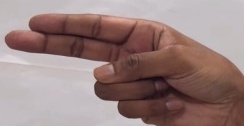
ASL sign: H